Perungudi Lake

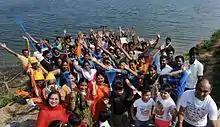
Perungudi Lake Area Neighborhood come together for Protecting the Lake

Perungudi Lake is a water body located near Chennai's IT corridor, Rajiv Gandhi Salai, India. It is one of the few protected lakes of Chennai, fully fenced with compound wall and pathways laid on its east and south side for walkers.